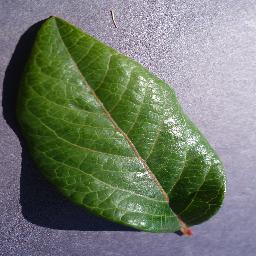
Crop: blueberry
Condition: healthy